KJYR

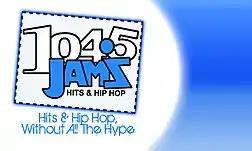
Pendleton Broadcasting KGZG-FM 104.5 JAMZ Spokane, Wa Logo

On April 1, 2014, KGZG-FM's four-year LMA agreement ended and was not renewed by Pendleton Broadcasting. KMJY then took the station silent while waiting for a new purchase offer and new ownership. Pendleton has since moved the station's format to the internet as an online radio station.